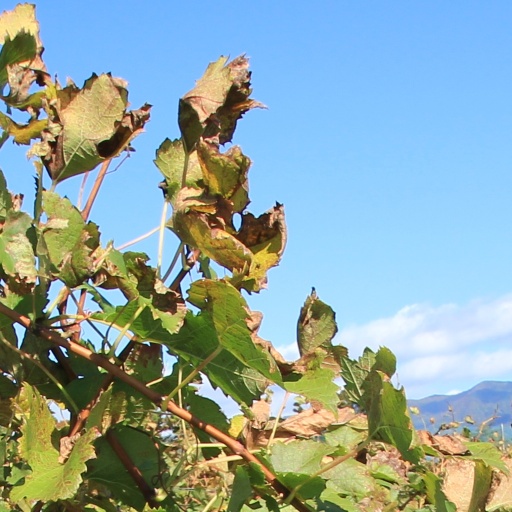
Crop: grape